Castle of the Moors

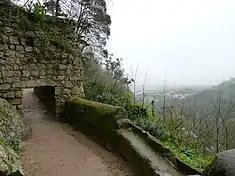
The outer wall, with its short, narrow entrance and battlements

While the chapel was still being used a centre of religious activities at the beginning of the 15th century, by 1493 this chapel was abandoned and later only used by the small Jewish community of the parish. This was followed in the 16th century by the transfer of the ecclesiastical parish of São Pedro from the castle to the new parochial church in the village. The Jews occupying and using the structures in the castle were expelled by Manuel I of Portugal, and the castle was completely abandoned.